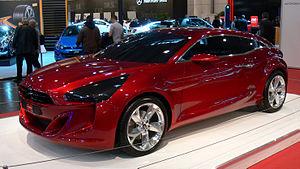
La GQ by Citroën est un concept car développé par la marque française Citroën pour le magazine GQ. Il a été présenté au salon de l'automobile de Genève 2010.